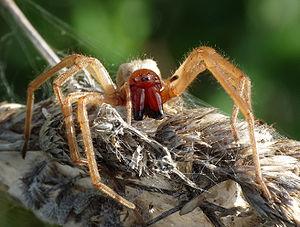
Cheiracanthium punctorium est une espèce d'araignées aranéomorphes de la famille des Cheiracanthiidae.